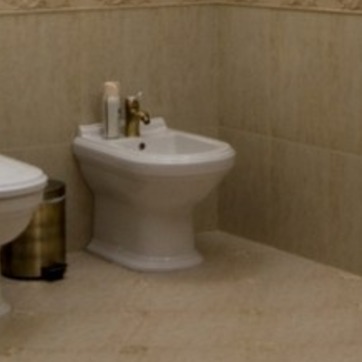
Material: ceramic